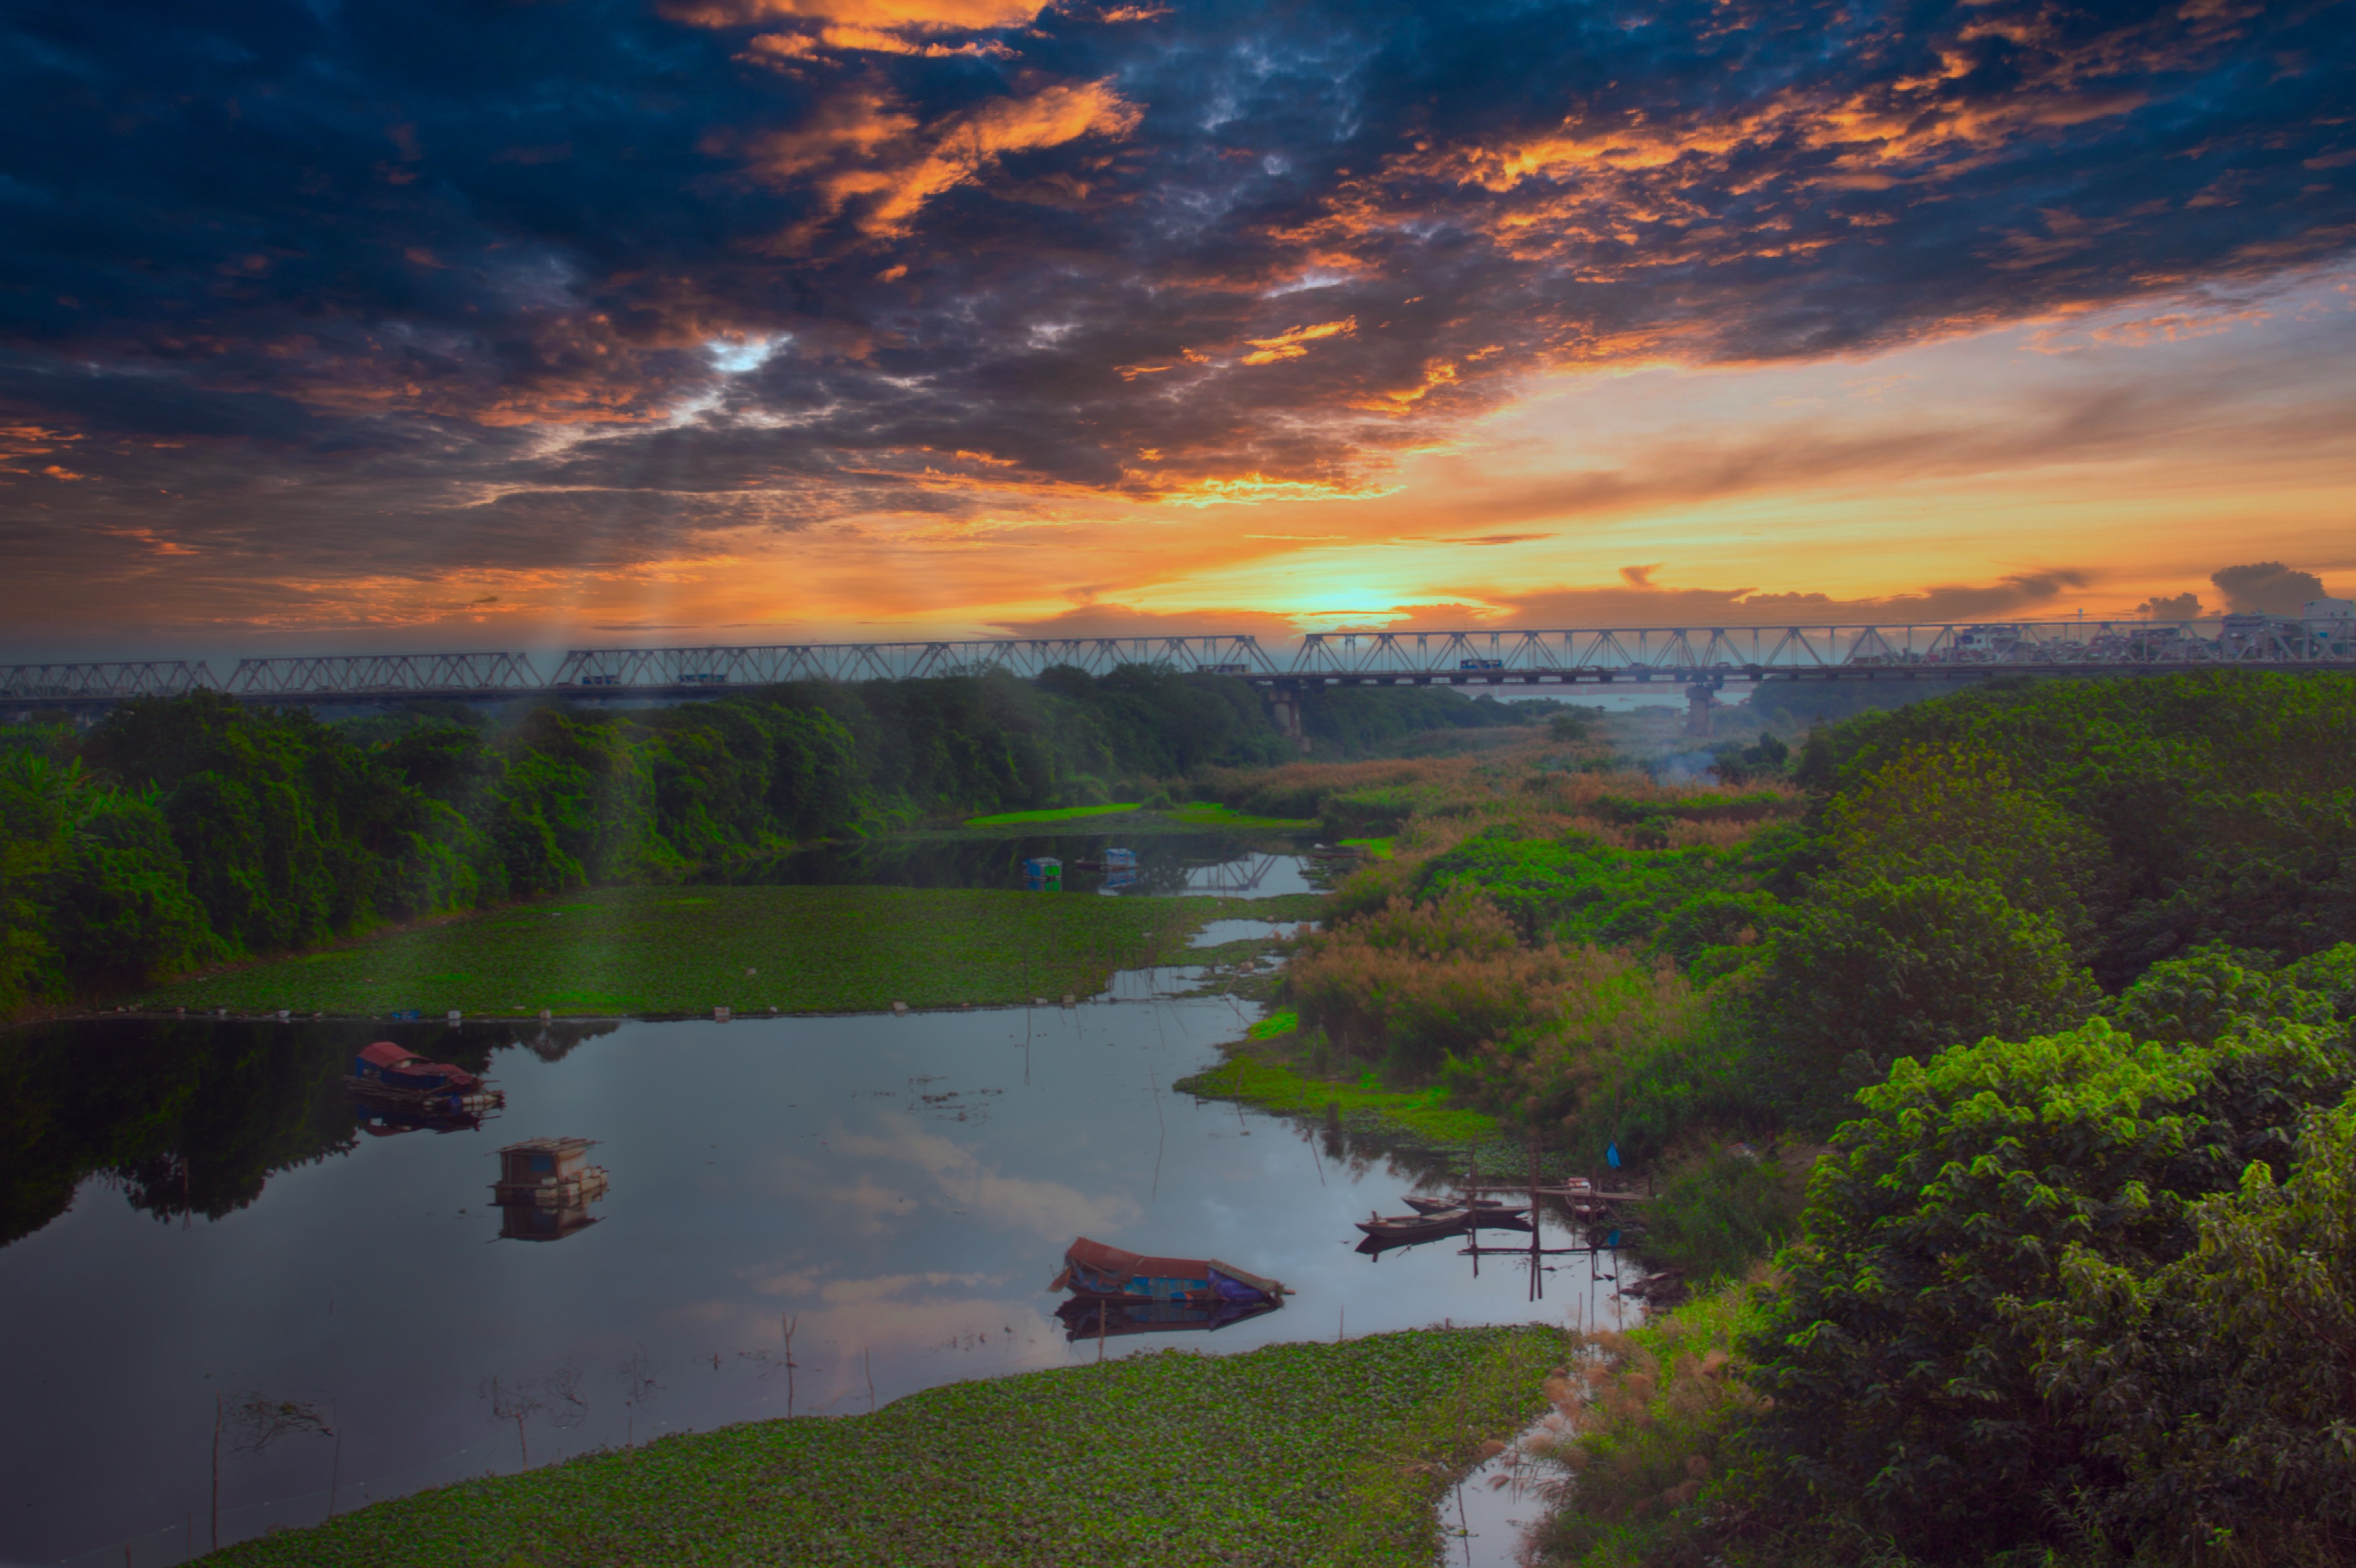
natural, water, cloud, sky, plant, natural landscape, tree, afterglow, lake, dusk, body of water, sunlight, highland, watercourse, sunset, grass, red sky at morning, bank, horizon, landscape, cumulus, plain, sunrise, grassland, hill, calm, wetland, shore, dawn, reservoir, meteorological phenomenon, reflection, evening, coast, loch, lake district, floodplain, sound, ocean, marsh, wildlife, rock, bay, city, inlet, tropics, channel, astronomical object, headland